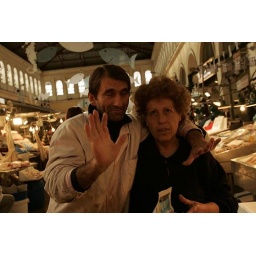
a couple of nice people at the fish market in athens.